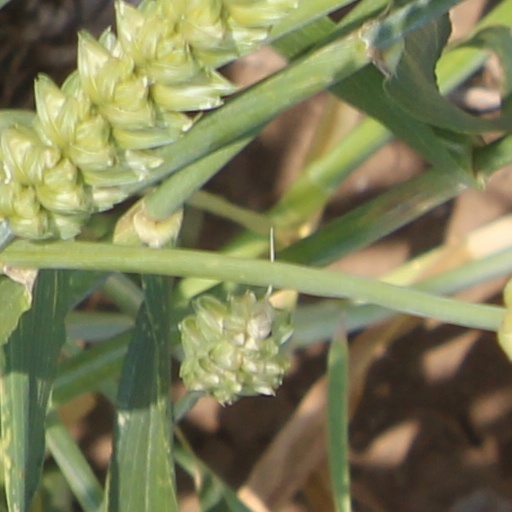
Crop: wheat